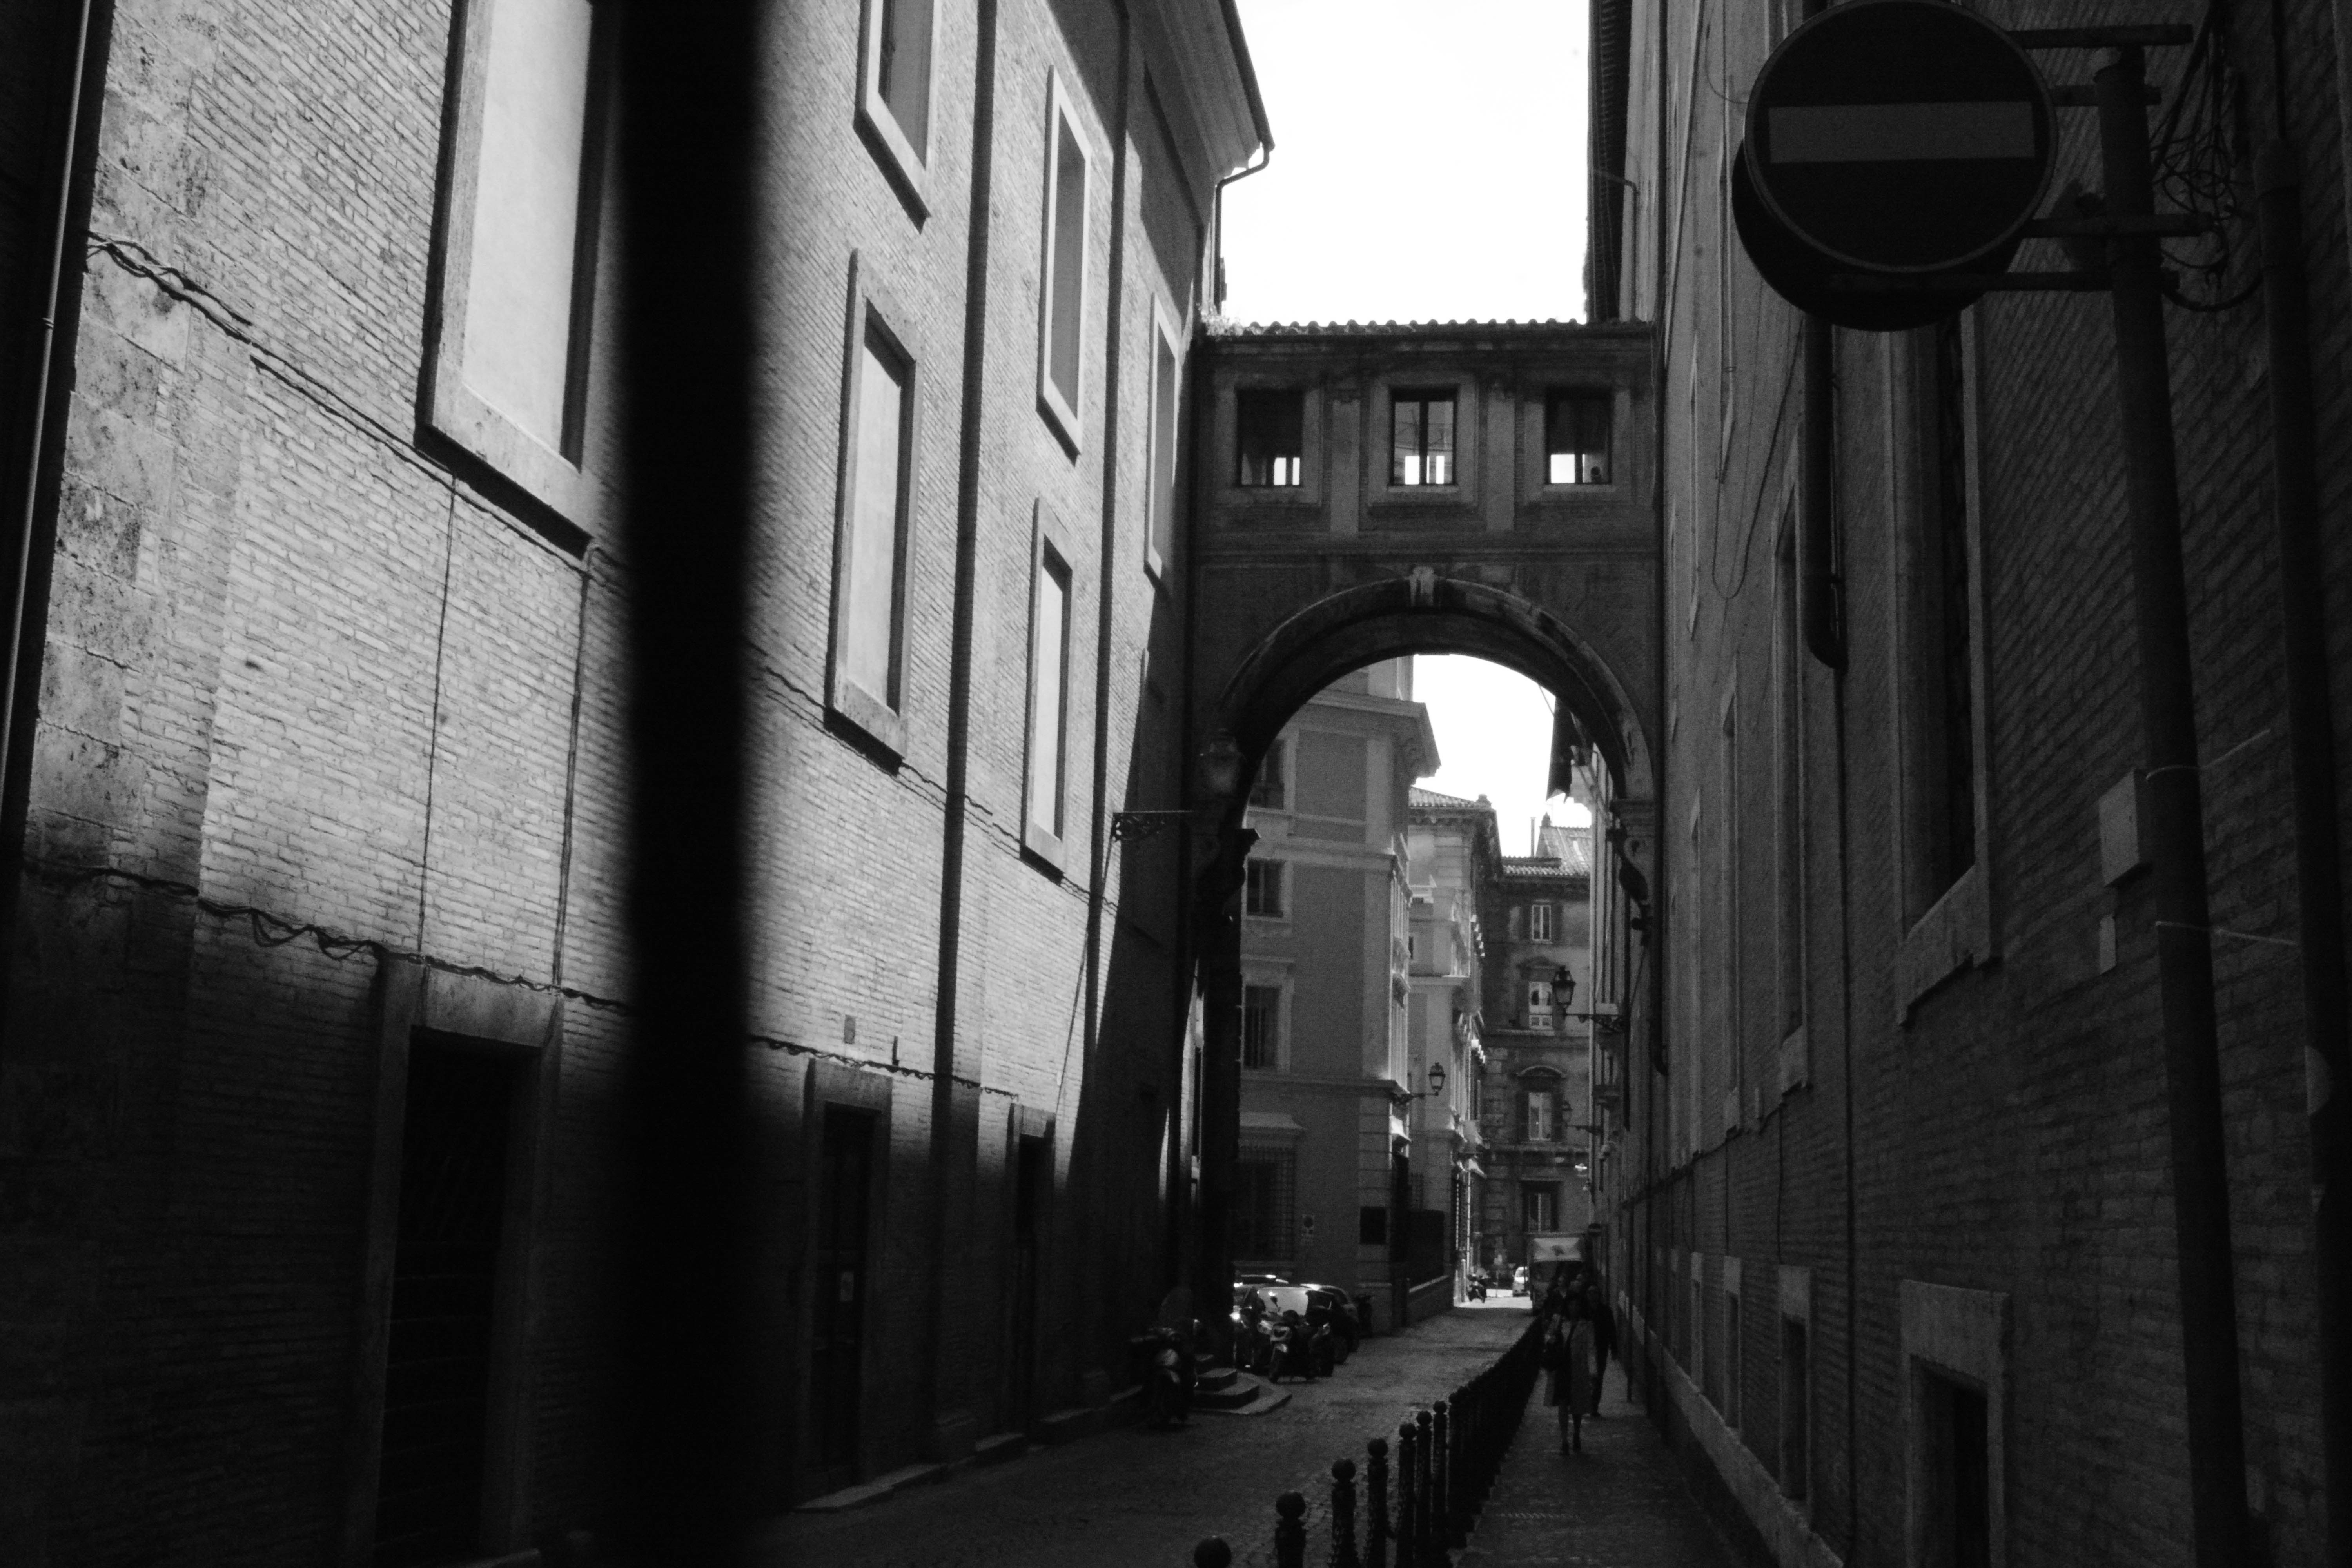
light, black and white, architecture, road, white, street, photography, alley, cityscape, darkness, black, monochrome, lane, lighting, infrastructure, symmetry, shape, urban area, monochrome photography, film noir